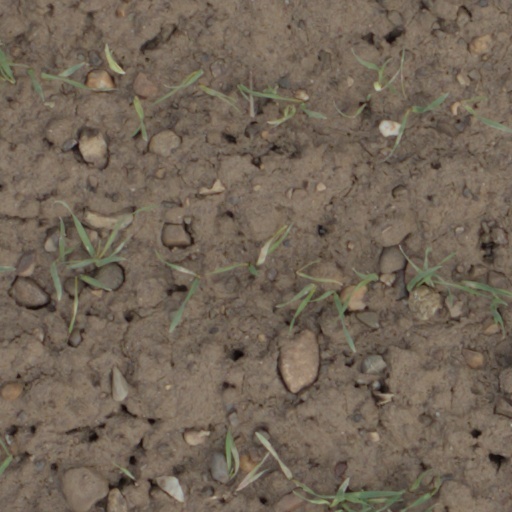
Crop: wheat